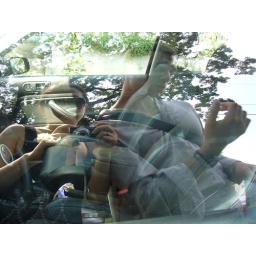
self-portrait in car window